Marvin Hamlisch

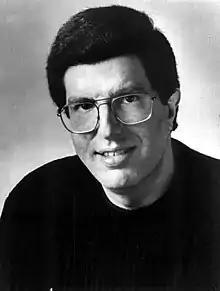
Hamlisch in the early 1970s

Marvin Frederick Hamlisch (June 2, 1944 – August 6, 2012) was an American composer and conductor. He is one of a handful of people to win Emmy, Grammy, Oscar, and Tony awards, a feat dubbed the "EGOT". He and composer Richard Rodgers are the only people to have won those prizes and a Pulitzer Prize ("PEGOT").